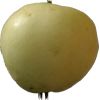
Label: Apple hit 1